The Spiral Staircase (1975 film)

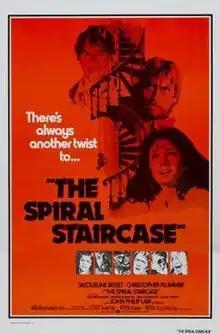
Film Poster

The Spiral Staircase is a 1975 British horror mystery thriller film directed by Peter Collinson and starring Jacqueline Bisset and Christopher Plummer. It is a remake of the 1946 film of the same name, which was adapted from Ethel Lina White's 1933 British novel "Some Must Watch".